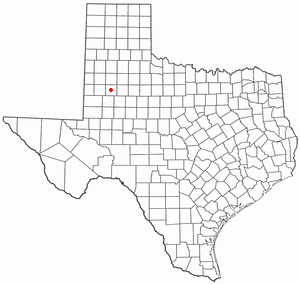
Tahoka
Tahokas beliggenhed i Texas
Tahoka er en amerikansk by og administrativt centrum for det amerikanske county Lynn County i staten Texas. I 2000 havde byen et indbyggertal på 2.910.